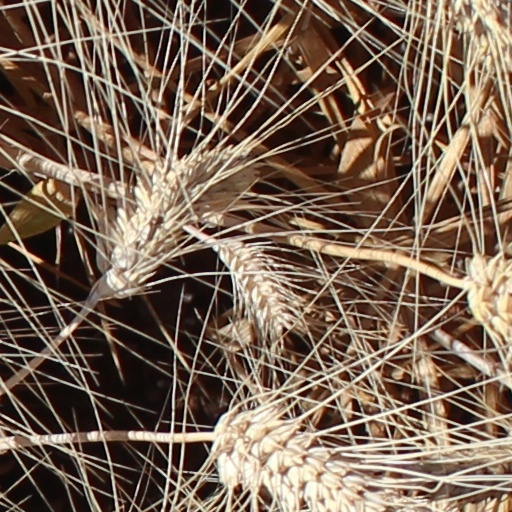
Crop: wheat